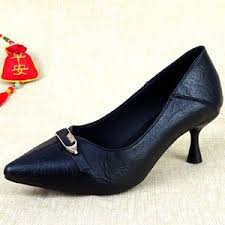
Waste category: shoes